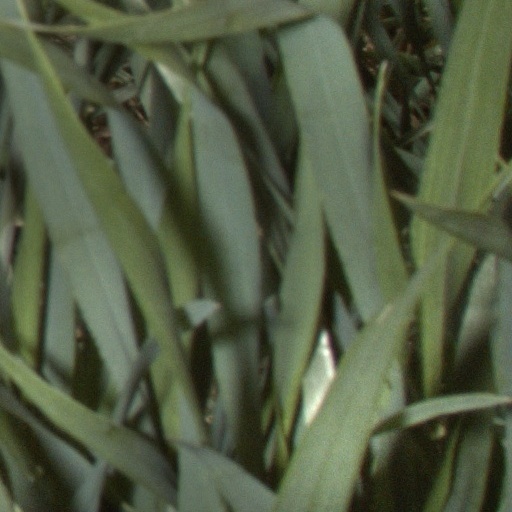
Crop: wheat